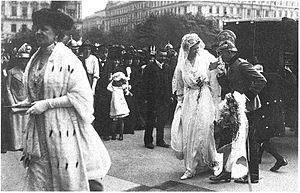
Historiquement, la noblesse autrichienne constituait la classe privilégiée de l’Empire. Le système de la noblesse autrichienne est très proche de celui qui eut cours en Allemagne en raison de leur origine commune dans la noblesse du Saint-Empire. La noblesse a été officiellement abolie à la chute de l’Empire austro-hongrois en 1919. Les anciennes familles nobles et leurs descendants font toujours partie de la société autrichienne contemporaine mais ne disposent plus des privilèges qui furent les leurs.
Cette page compile les familles comtales, qu'elles soient éteintes ou non, de la noblesse autrichienne. Le style employé pour s'adresser aux membres des-dites famille étant l'allemand Erlaucht. On peut également user de Gräfliche Gnaden.